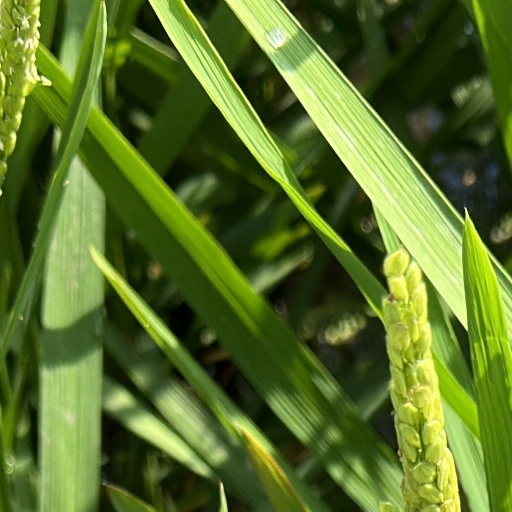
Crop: rice